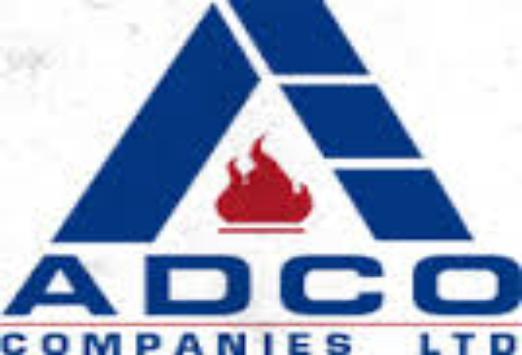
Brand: ADCO
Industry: Necessities